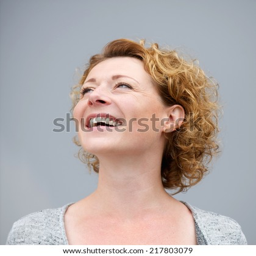
close up portrait of a cheerful woman laughing on gray background